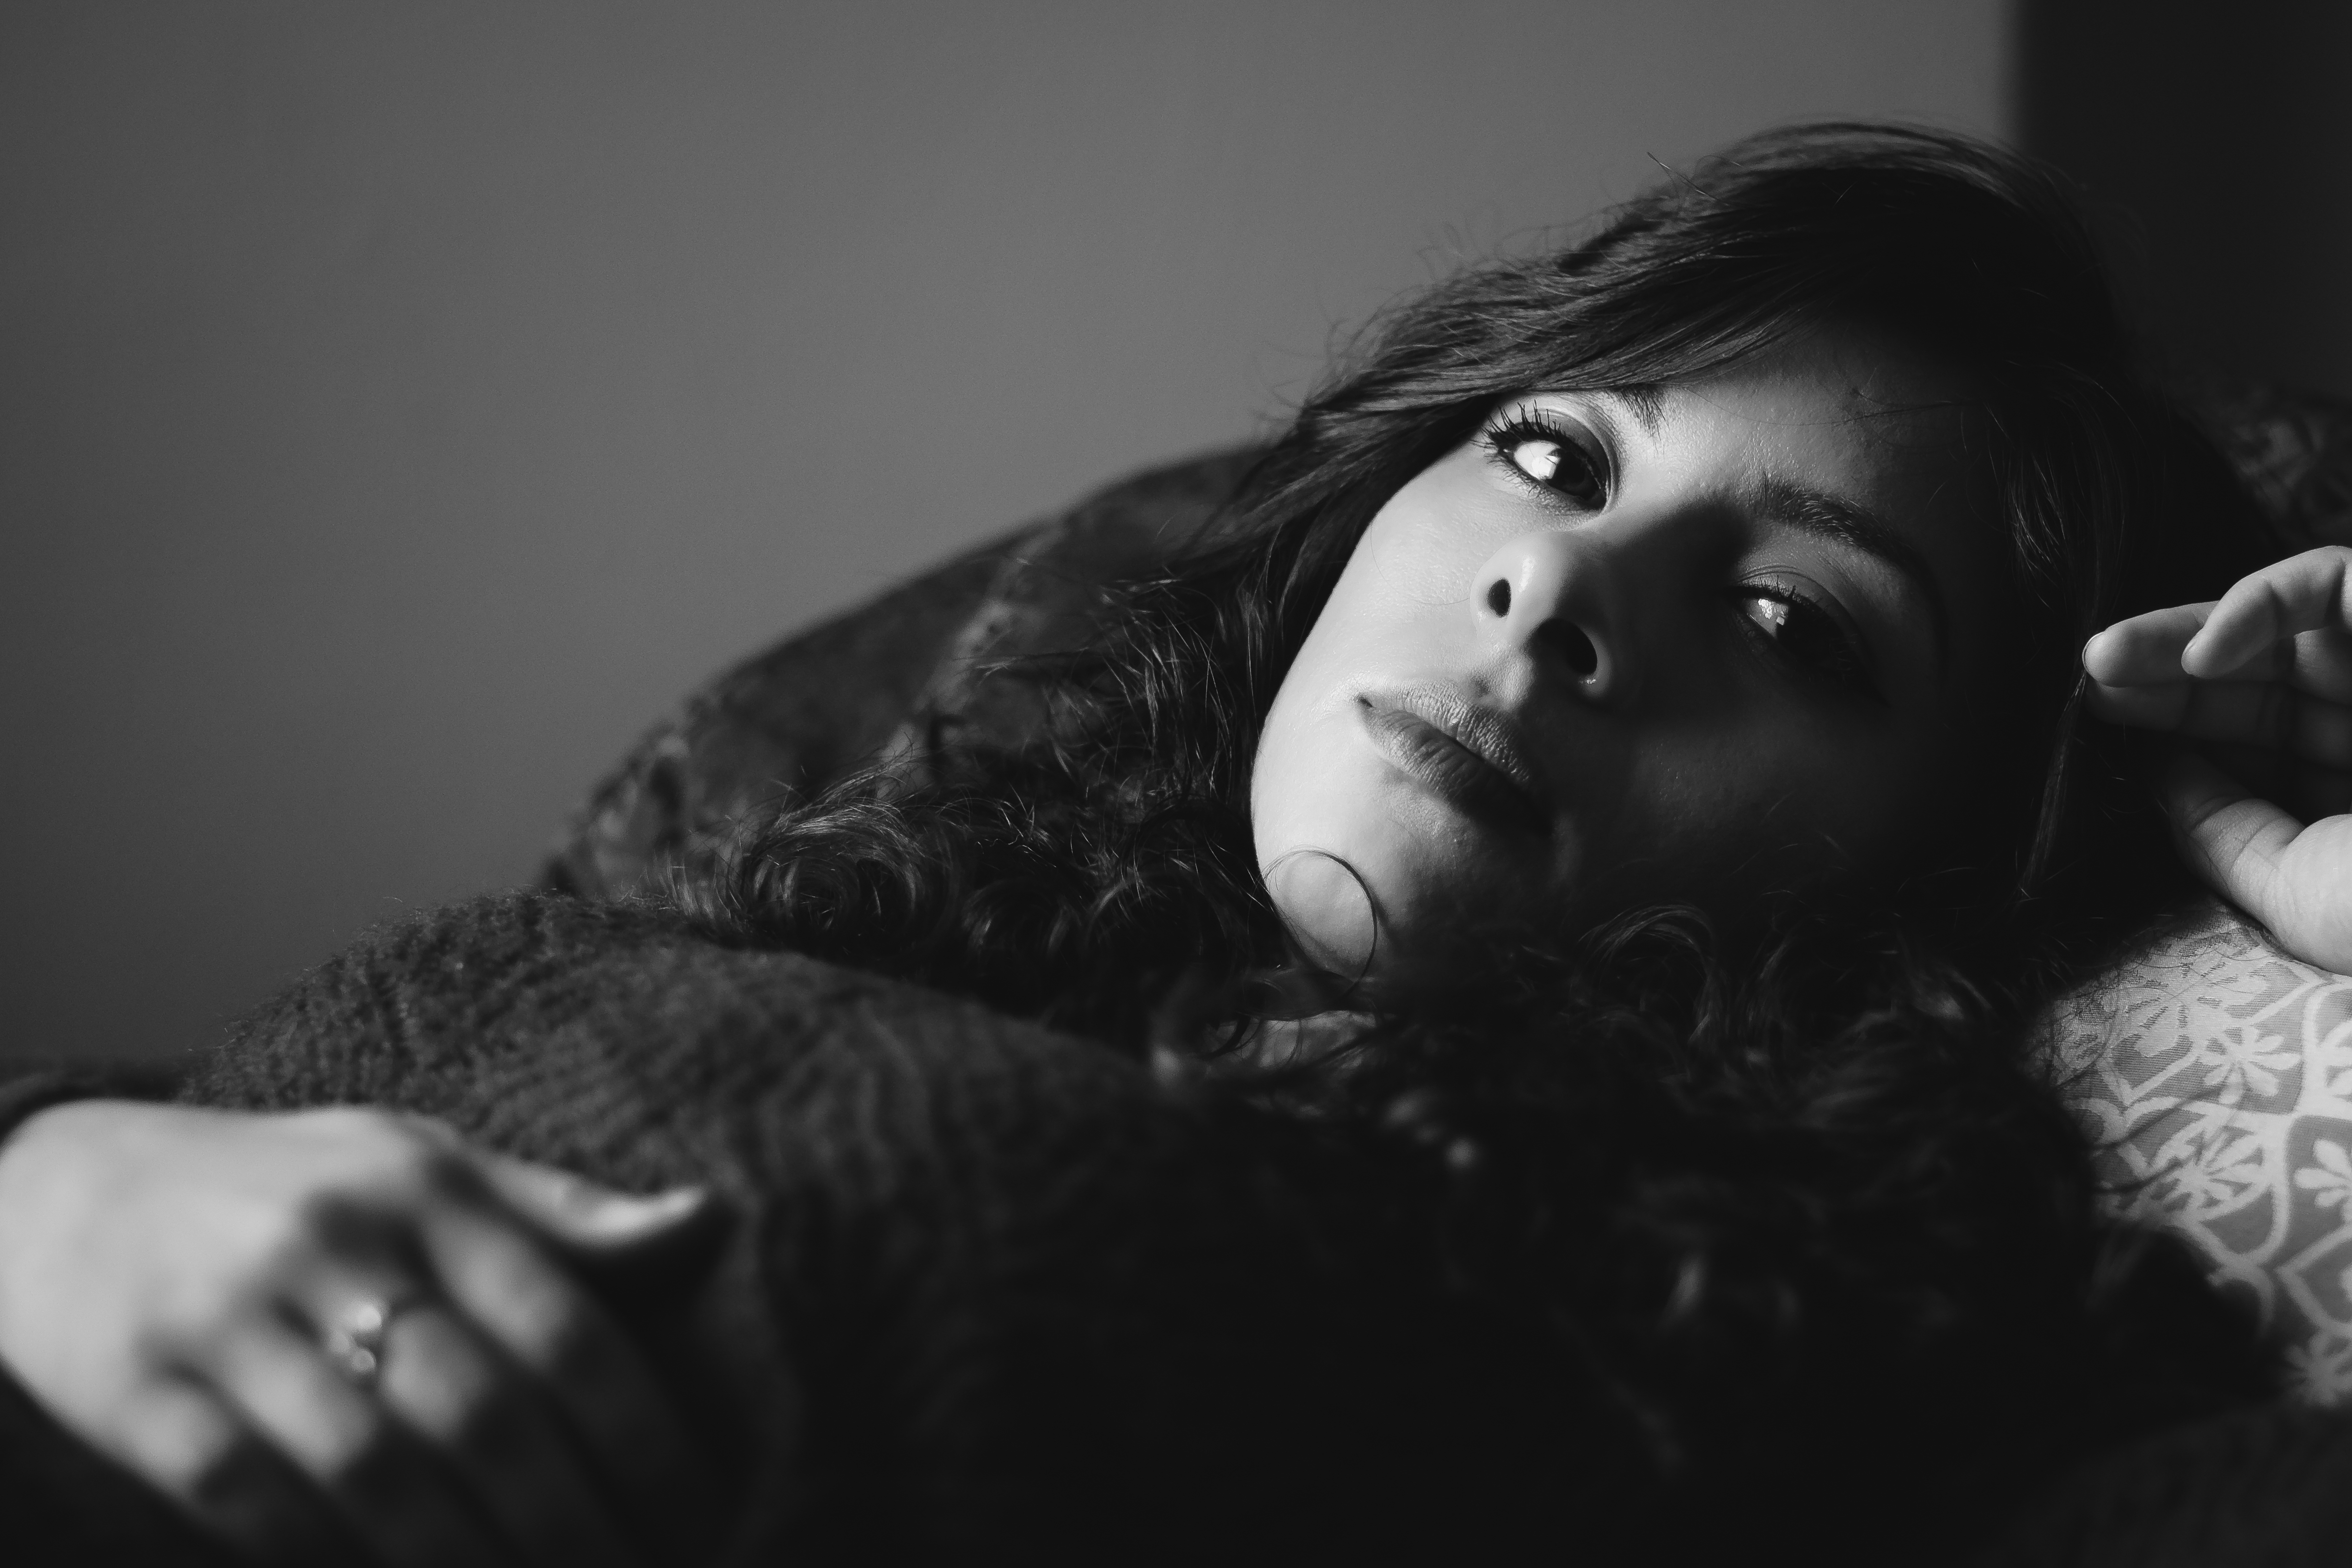
hand, person, black and white, girl, woman, white, photography, portrait, model, darkness, black, monochrome, lady, close up, eye, head, beauty, organ, emotion, interaction, photo shoot, monochrome photography, portrait photography, film noir, caucasian and black, femake